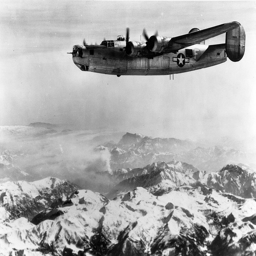
A airplane with propellers that is in the sky.
Old bomber flying over vast big mountainous landscape
A large propeller plane flying over a snow covered mountain.
a large plane is flying above some mountains
A World War Bomber flying over a row of mountains.